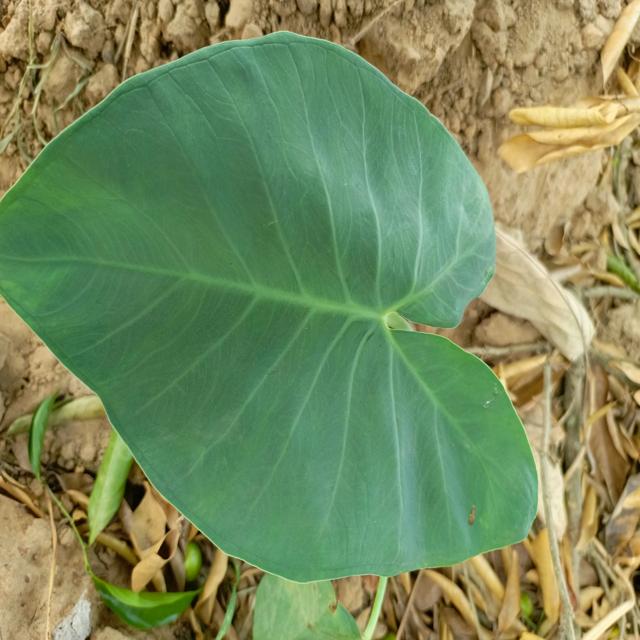
Label: Healthy